Ralph Johnson (musician)

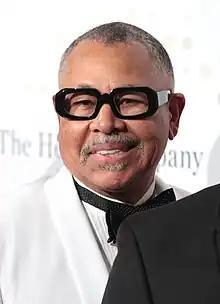
Johnson in 2023

Ralph Randolph Johnson (born July 4, 1951) is an American singer, songwriter, musician and producer. Johnson is a member and percussionist of the funk/soul/disco band Earth, Wind & Fire.